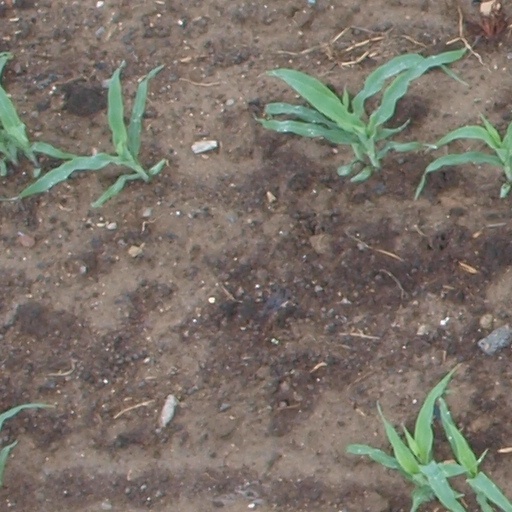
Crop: maize; corn